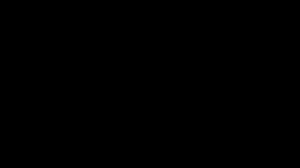
En physique des particules, la violation de CP est une violation de la symétrie CP, c'est-à-dire de la combinaison de la symétrie C et de la symétrie P. La symétrie CP indique que les lois de la physique devraient être les mêmes si une particule est échangée avec son antiparticule tandis que ses coordonnées spatiales sont inversées. James Cronin et Val Fitch ont reçu le prix Nobel de physique en 1980 pour leur découverte en 1964 de la violation de CP dans les désintégrations des kaons neutres.